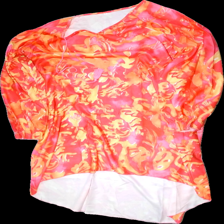
View: front
Type: Dress
Category: Ladies
Brand: Missing
Colors: Pink, Yellow
Material: 100% polyester
Pattern: Floral print
Cut: Loose
Size: XL
Season: Summer
Smell: Minor
Price range: <50
Recommended usage: Reuse